Rincon Hill, San Francisco

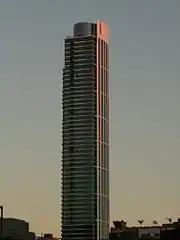
One Rincon Hill south tower at sunset in 2007

With new vehicular access to the East Bay, the area was slowly built up as an industrial and maritime district, benefiting from its proximity to the Port of San Francisco and the Southern Pacific rail yards in Mission Bay. In 1934, Rincon Hill was the site of the "Bloody Thursday" clashes between striking longshoreman and police, in which two maritime workers were killed, leading to a four-day general strike.